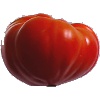
Label: Tomato 3